Murten

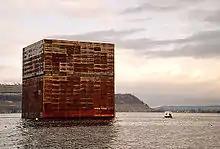
Monolith in Lake Morat for the Expo.02

, Murten had an unemployment rate of 3.1%. , there were 105 people employed in the primary economic sector and about 25 businesses involved in this sector. 1,374 people were employed in the secondary sector and there were 71 businesses in this sector. 2,263 people were employed in the tertiary sector, with 364 businesses in this sector. There were 2,977 residents of the municipality who were employed in some capacity, of which females made up 44.6% of the workforce.